São Paulo

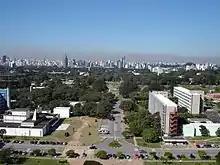
University of São Paulo

The nonspecific term "Grande São Paulo" (""Greater São Paulo"") covers multiple definitions. The legally defined "Região Metropolitana de São Paulo" consists of 39 municipalities in total and a population of 21.1 million inhabitants.